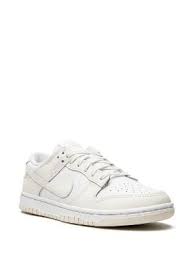
Label: Sneaker